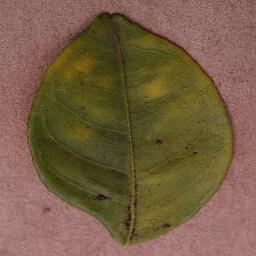
Label: Orange___Haunglongbing_(Citrus_greening)